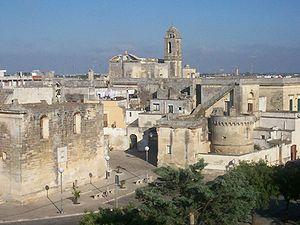
Martano est une commune italienne d'environ 9 000 habitants située dans la province de Lecce dans la région des Pouilles dans le sud de l'Italie.